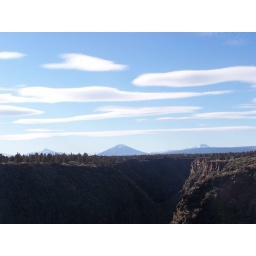
clouds in the blue sky were just beautiful that day